Igor Stravinsky

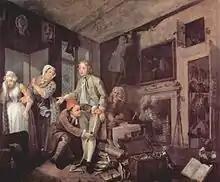
The first painting in the series "The Rake's Progress", upon which Stravinsky based his opera of the same name

Upon arriving in the United States, Stravinsky resided with Edward W. Forbes, the director of the Charles Eliot Norton Lectures series at Harvard University. The composer was contracted to deliver six lectures for the series, beginning in October 1939 and ending in April 1940. The lectures, written with assistance from Pyotr Suvchinsky and Alexis Roland-Manuel, were published in French under the title ("Poetics of Music") in 1941, with an English translation following in 1947. Between lectures, Stravinsky finished the Symphony in C and toured across the country, meeting de Bosset upon her arrival in New York. Stravinsky and de Bosset finally married on 9 March 1940 in Bedford, Massachusetts. After the completion of his lecture series, the couple moved to Los Angeles, where they applied for American naturalization.